Which point is corresponding to the reference point?
Reference image:
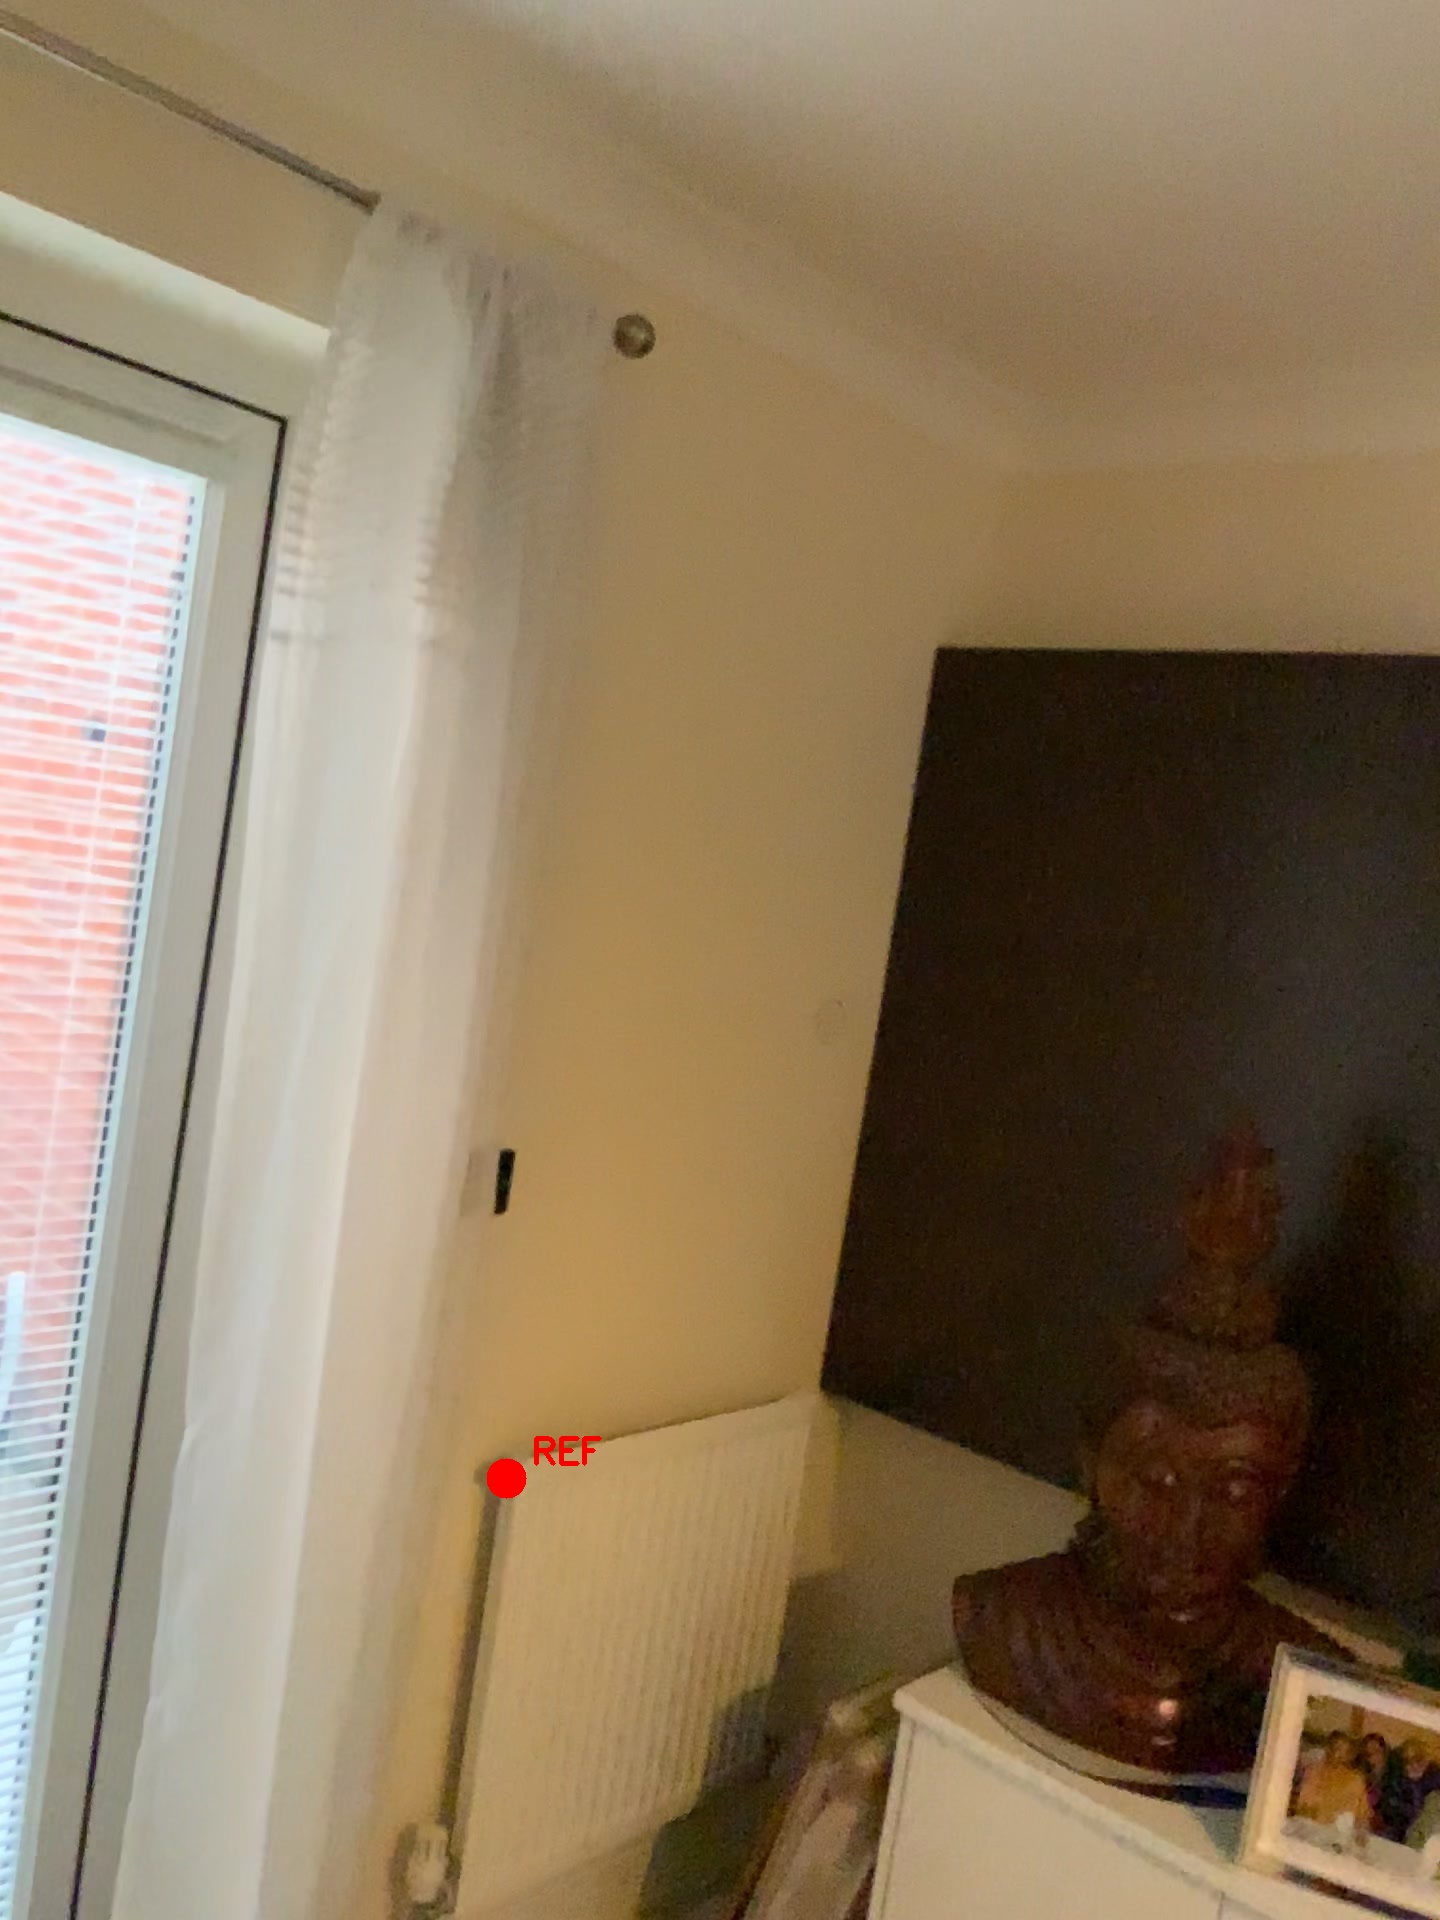
Option image:
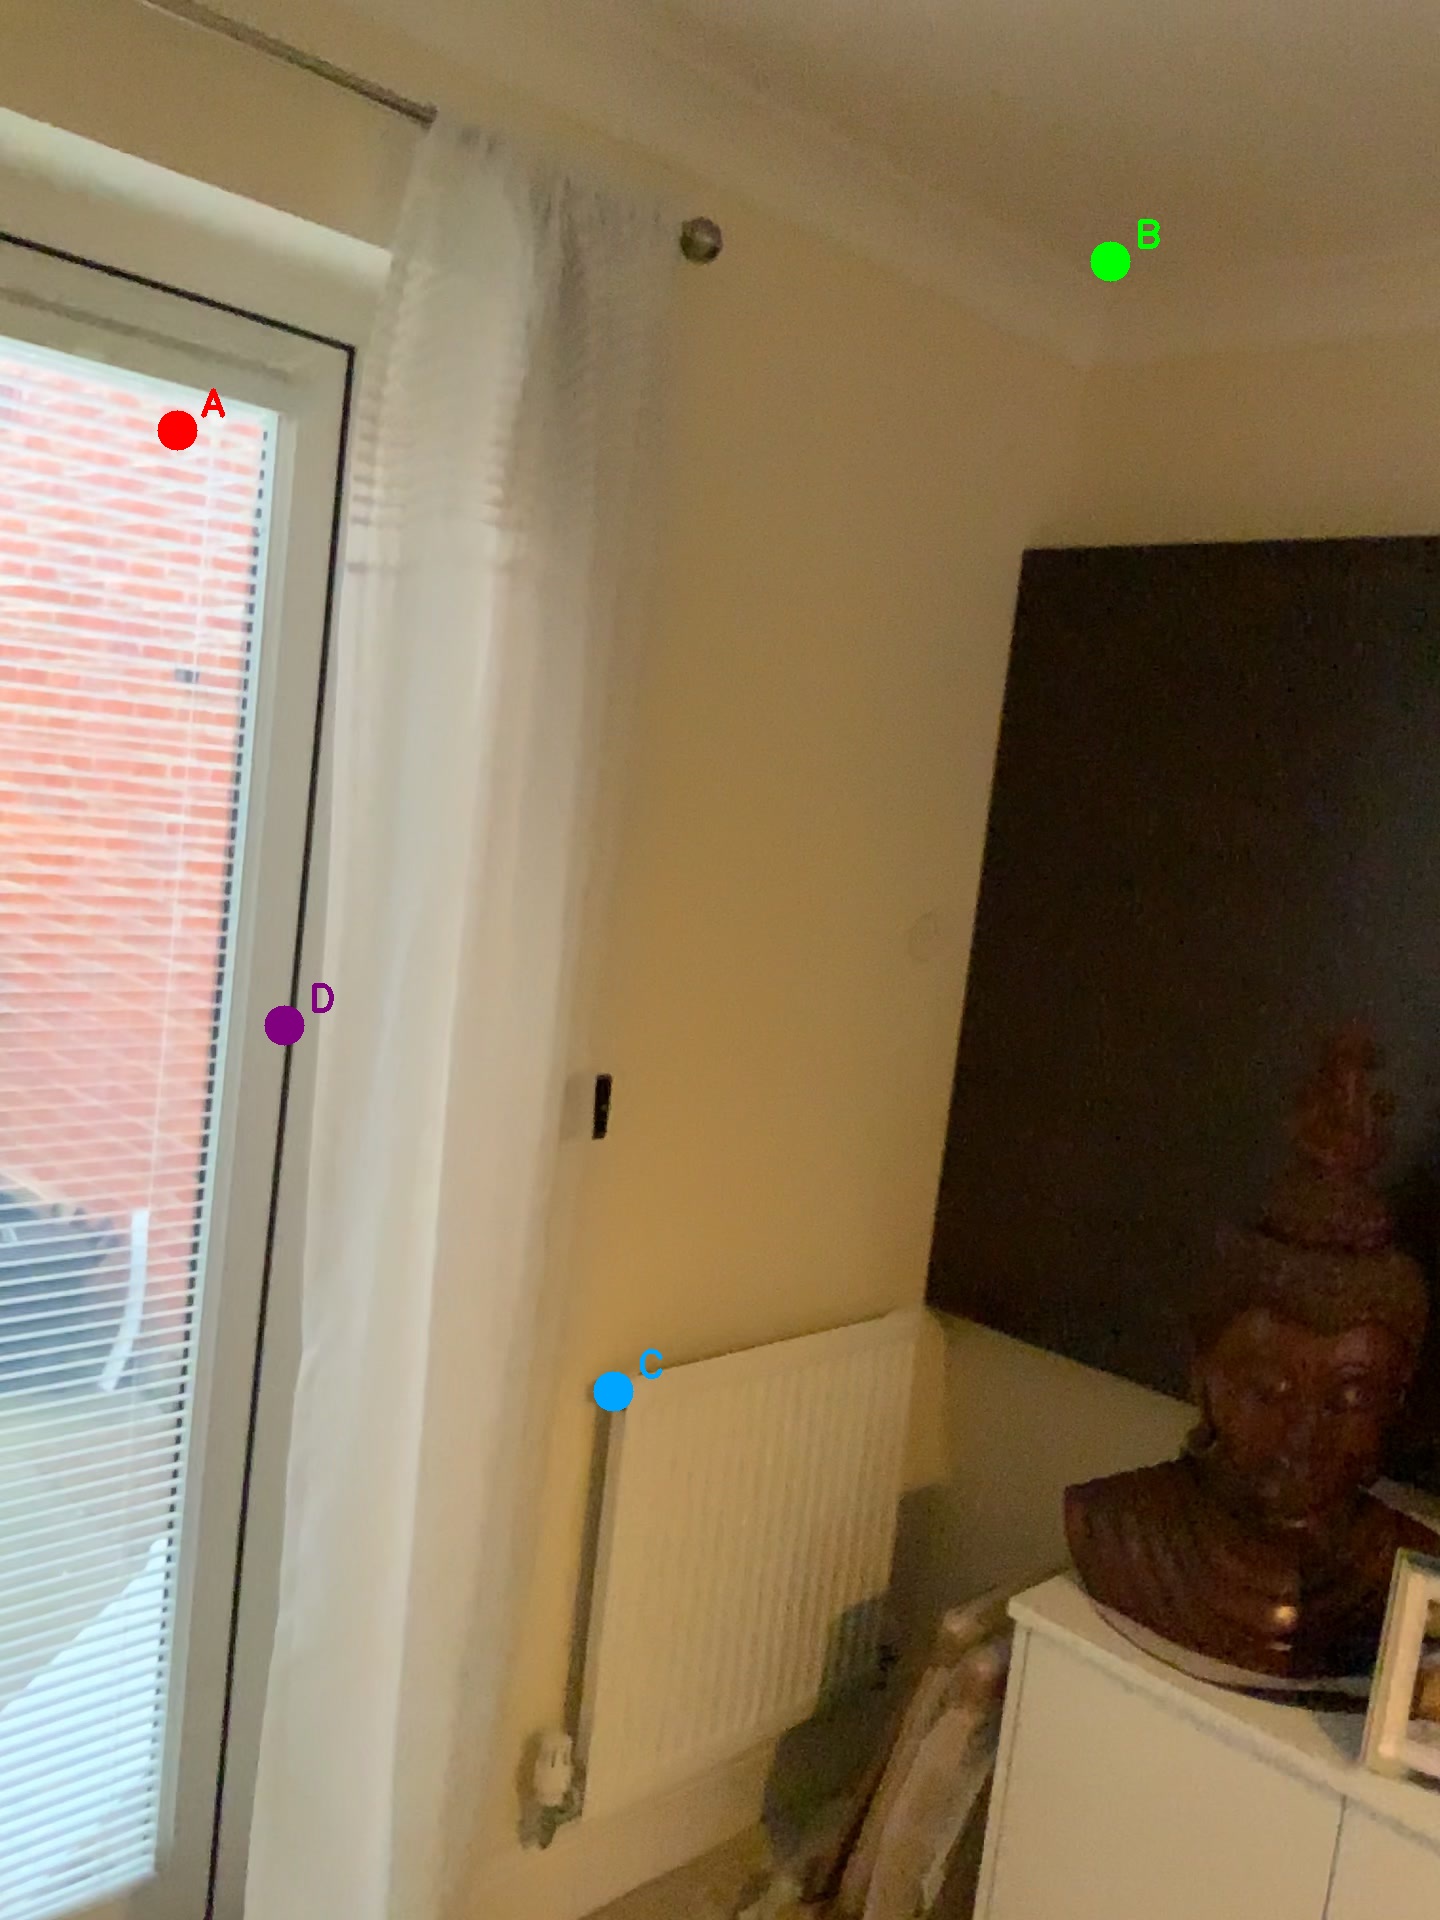
Choices:
Point A
Point B
Point C
Point D
Answer: (C)